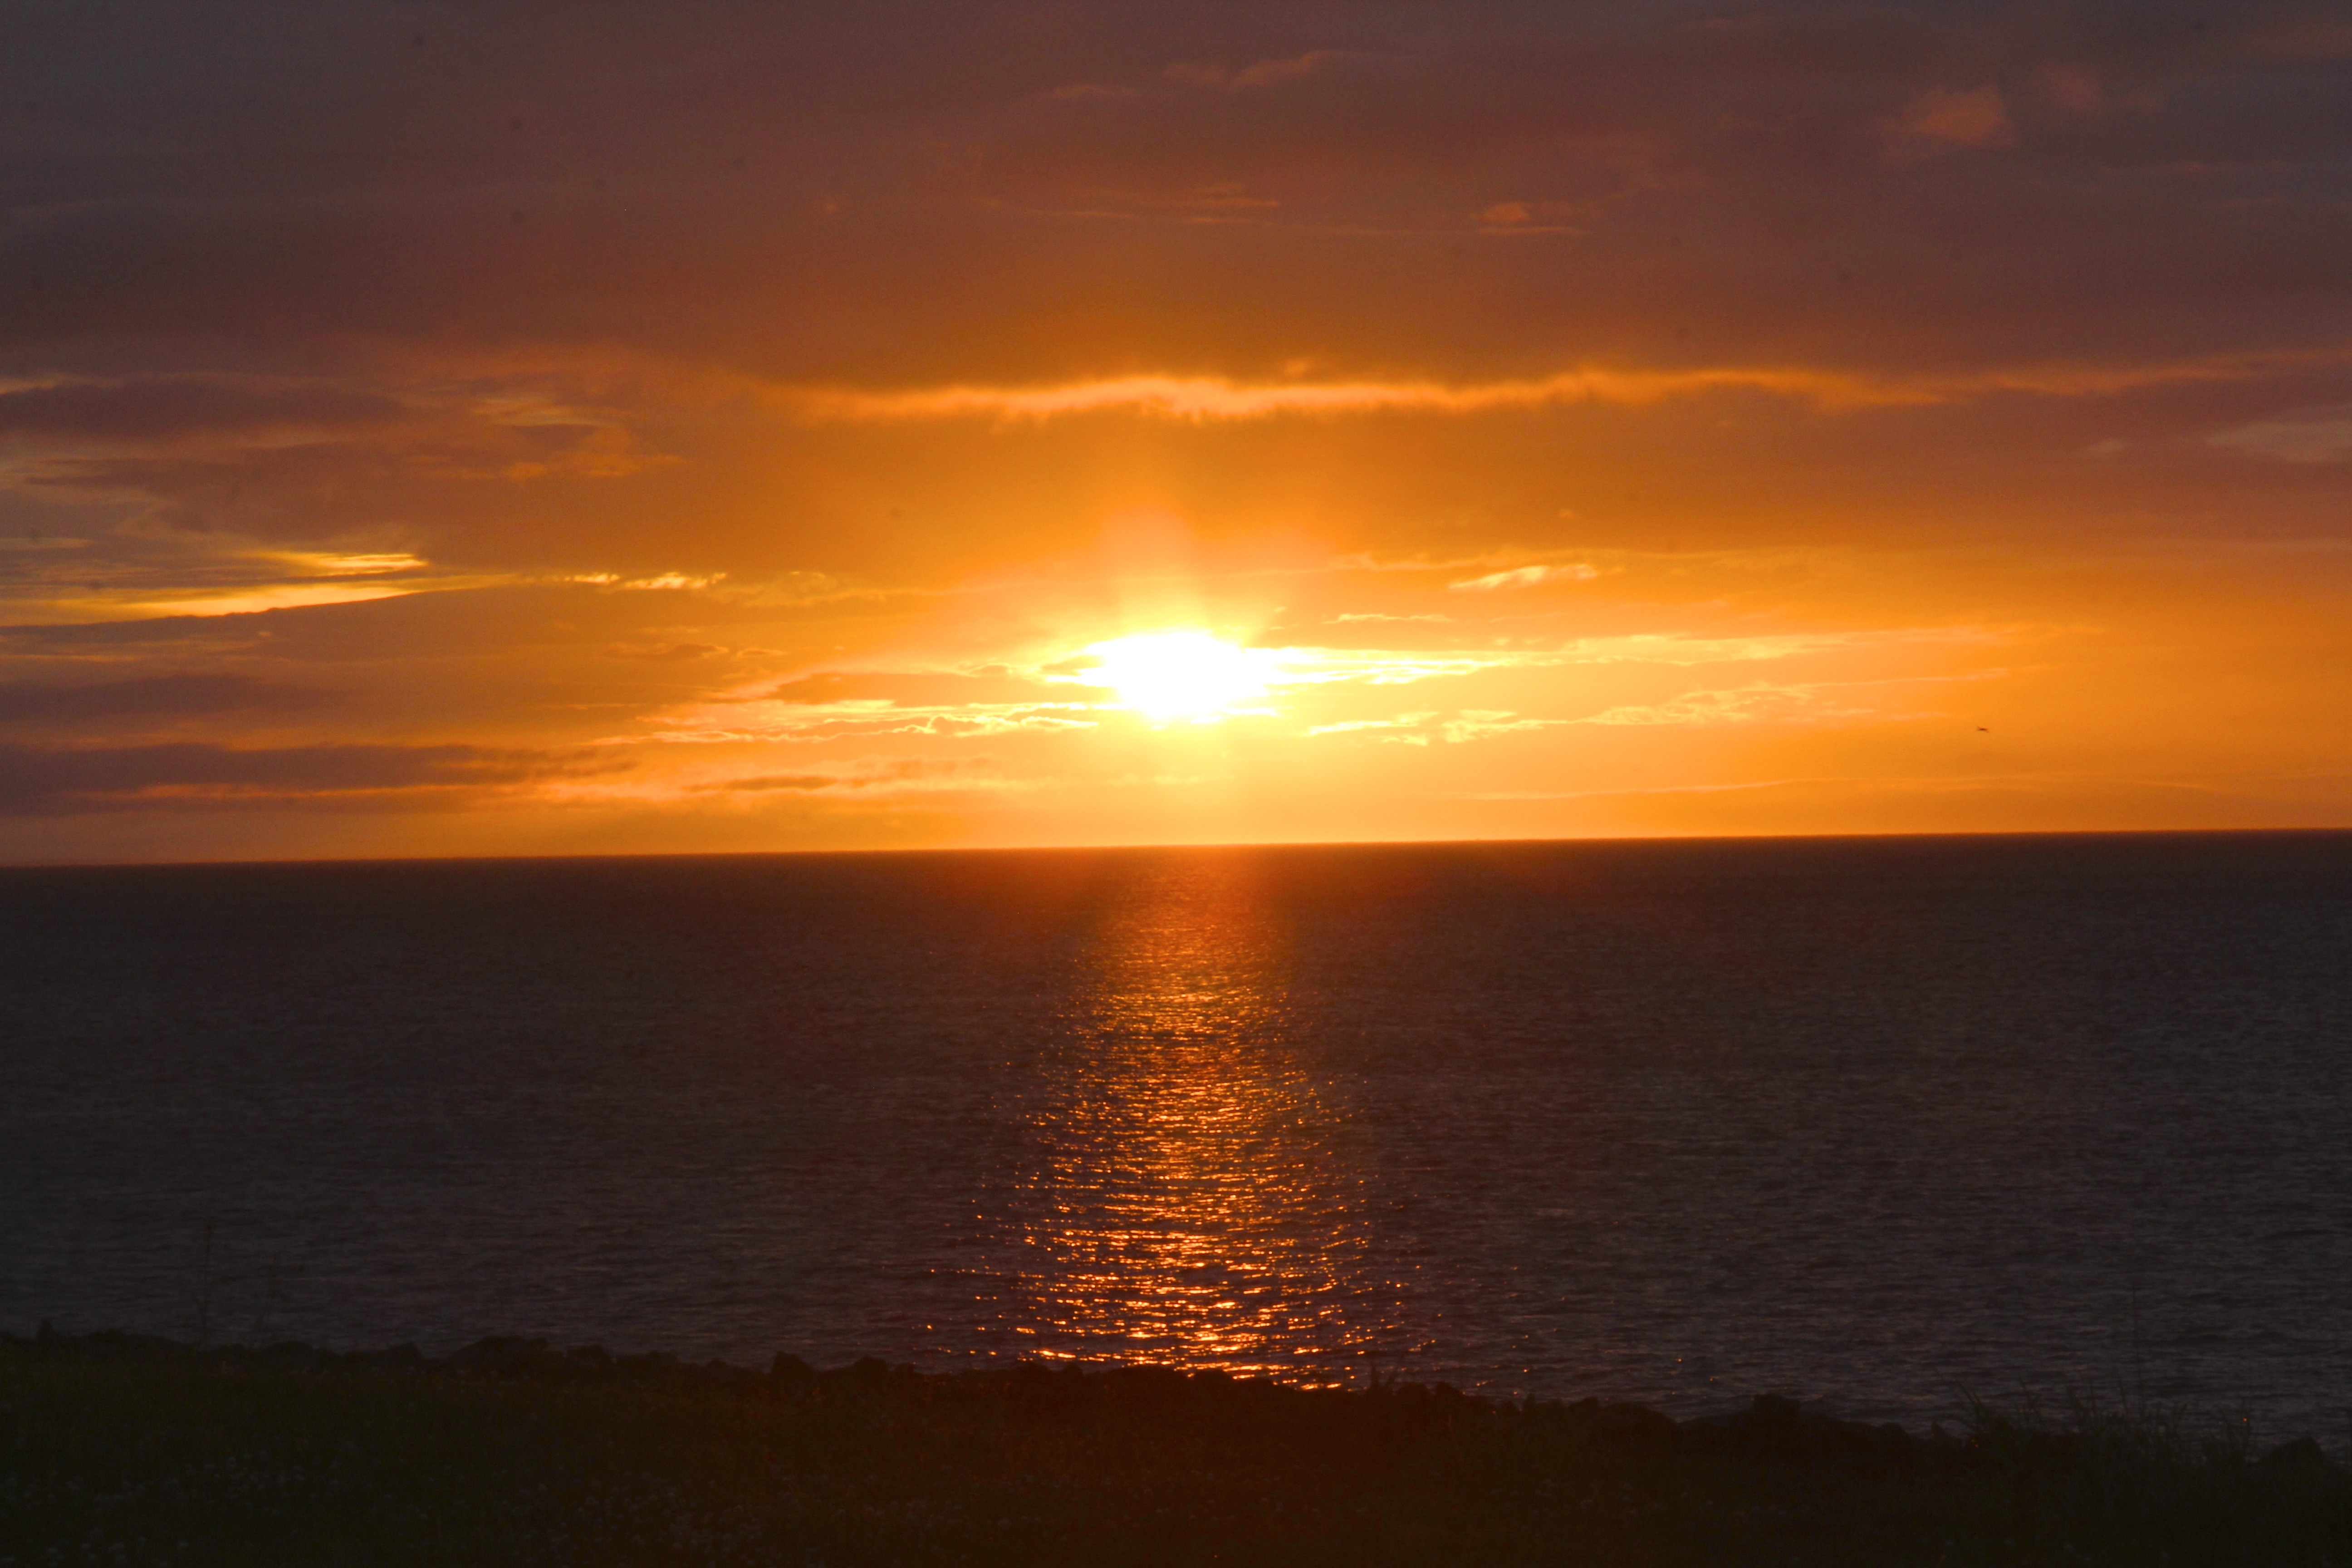
beach, sea, coast, ocean, horizon, sky, sun, sunrise, sunset, sunlight, morning, dawn, dusk, evening, afterglow, red sky at morning